The Nix brothers

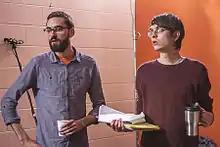
Evan (left) and Adam (right) on the set of one of their productions

Evan Nix (born December 10, 1983) and Adam Nix (born October 11, 1986), known together professionally as the Nix Bros., are American film directors, producers, and musicians. They are most well known for filming the series "The Grawlix" on Funny Or Die, a weekly comedy show featuring regular appearances by comedians Adam Cayton-Holland, Ben Roy, and Andrew Orvedahl, and for directing an episode of Paul Feig's 2015 comedy series "Other Space". The two are also known as the founding members of the synthpop comedy band Total Ghost, a group for which they won best music video at the Festivus film festival in Denver, Colorado. The Nix Bros. later directed the Festivus spinoff Laugh Track Comedy Festival in 2011 and 2012.